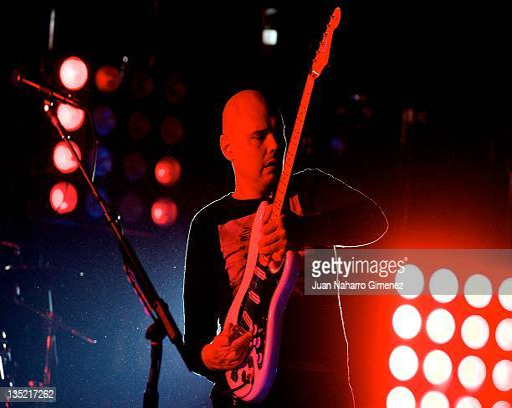
artist performs live on stage